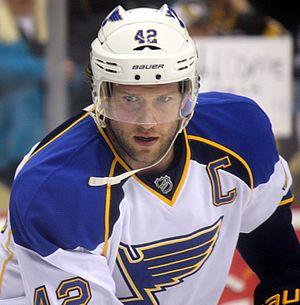
David Anthony Backes est un joueur professionnel américain de hockey sur glace. Il commence sa carrière en jouant avec l'équipe de sa ville natale puis rejoint les rangs de l'United States Hockey League en 2001-2002. Soixante-deuxième choix au total du repêchage de 2003 de la Ligue nationale de hockey par les Blues de Saint-Louis, il rejoint le championnat universitaire américain et les Mavericks de Mankato en 2003-2004.